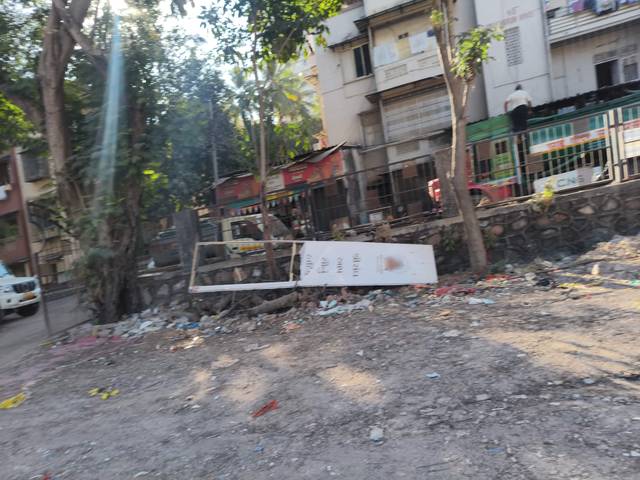
Region: India
Coordinates: 19.196, 72.845